Heavenly Christmas

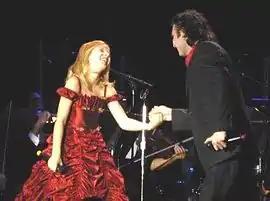
Evancho in her "Heavenly Christmas" concert at Atlantic City, December 2011, with Christopher Dallo

The album entered the "Billboard" Classical Albums chart at No. 1, the Holiday Albums chart at No. 3, and the "Billboard" 200 at No. 16, peaking at No. 11 there in its sixth week of release. It rose to No. 9 on the Canadian Albums chart in its fifth week. Allmusic's review gives the album three stars, commenting, "while the set leans hard on standard Christmas fare ... Evancho's vocals are impressive as always, and the arrangements are mostly tasteful, with only occasional moments of bombast that threaten to wash the pint-sized soprano out to sea." "The Salt Lake City Tribune" rated the album "A−", writing: "some of us are still taken aback when we hear such a strong, womanly voice float out of an 11 year-old child. ... Her best offering is the cherubic 'Believe'." The "New Straits Times" wrote, "She brings a certain poignancy to 'The First Noel', 'What Child Is This', 'Believe' ... and 'Walking In The Air'. ... The child’s voice is a wonder!"